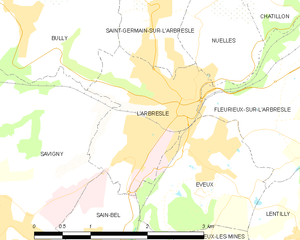
Carte des communes françaises